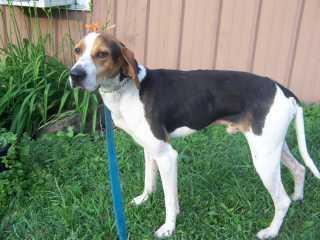
Walker_hound